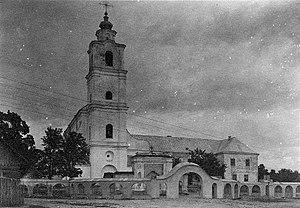
Antoni Leszczewicz est un prêtre polonais de la congrégation des Marianistes de l’Immaculée Conception qui a été déclaré bienheureux en 1999.
André Cikoto, né le 5 décembre 1891 près d'Ochmiany dans le gouvernement de Wilno et mort le 13 février 1952 au camp de Taïchet en Sibérie, est un prêtre catholique polono-biélorusse, dont le procès de béatification a été ouvert en 2003.
Fabian Abrantovitch, ou Abrantowicz, M.I.C., né le 14 septembre 1884 près de Novogrodok et mort le 2 janvier 1946 à Moscou, est un prêtre catholique marianiste de l'Immaculée-Conception d'origine biélorusse, ancien sujet de l'Empire russe, dont la cause de béatification est ouverte depuis 2003.
Eugène Kulesza, né le 8 mars 1891 à Varsovie et mort le 30 juin 1941 en Biélorussie, est un prêtre catholique polonais de la congrégation des marianistes de l'Immaculée-Conception dont le procès en béatification a été ouvert en 2003.
Le couvent de Drouïa est une ancienne maison de la congrégation des marianistes de l'Immaculée-Conception qui fut en activité de 1923 à 1939 à Drouïa en Pologne orientale, aujourd'hui en Biélorussie.